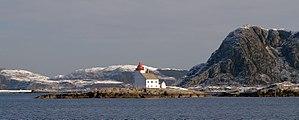
Le phare de Flåvær est un phare côtier de la commune de Herøy, dans le Comté de Møre og Romsdal. Il est géré par l'administration côtière norvégienne.